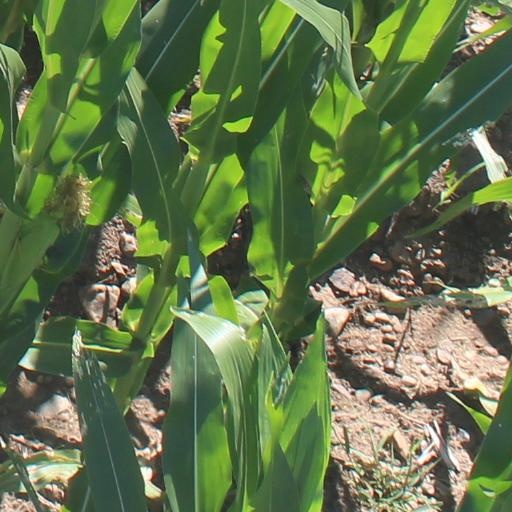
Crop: maize; corn